Photovoltaic system

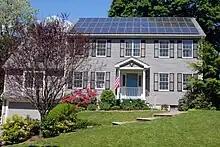
Rooftop system near Boston, US

A small PV system is capable of providing enough AC electricity to power a single home, or an isolated device in the form of AC or DC electric. Military and civilian Earth observation satellites, street lights, construction and traffic signs, electric cars, solar-powered tents, and electric aircraft may contain integrated photovoltaic systems to provide a primary or auxiliary power source in the form of AC or DC power, depending on the design and power demands. In 2013, rooftop systems accounted for 60 percent of worldwide installations. However, there is a trend away from rooftop and towards utility-scale PV systems, as the focus of new PV installations is also shifting from Europe to countries in the sunbelt region of the planet where opposition to ground-mounted solar farms is less accentuated. Portable and mobile PV systems provide electrical power independent of utility connections, for "off the grid" operation. Such systems are so commonly used on recreational vehicles and boats that there are retailers specializing in these applications and products specifically targeted to them. Since recreational vehicles (RV) normally carry batteries and operate lighting and other systems on nominally 12-volt DC power, RV systems normally operate in a voltage range that can charge 12-volt batteries directly, so addition of a PV system requires only panels, a charge controller, and wiring. Solar systems on recreation vehicles are usually constrained in wattage by the physical size of the RV's roof space.